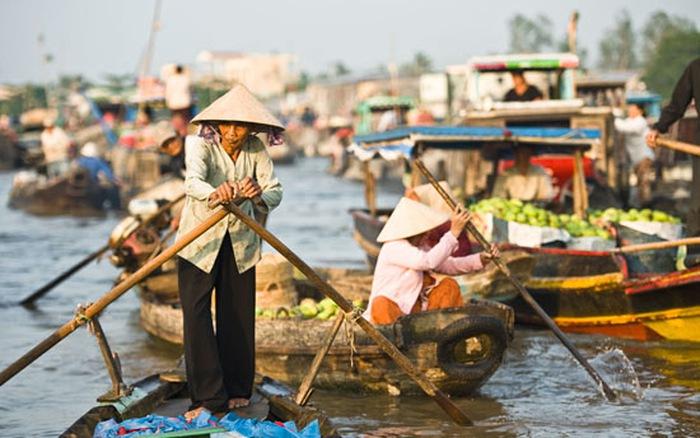
có một số người đang chèo thuyền ở trong bức ảnh